Sarah Chapman

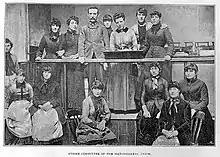
Strike committee of the Matchmakers' Union, showing Sarah Chapman (back row, second from left) alongside Herbert Burrows and Annie Besant

In June 1888, at a meeting of the Fabian Society, members agreed to a proposed boycott of Bryant & May matches in response to the poor factory conditions and mistreatment of workers.